Lincoln Highway

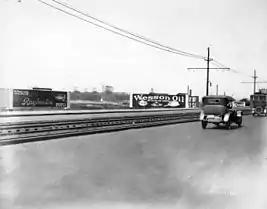
Essex and Hudson Lincoln Highway in Jersey City, New Jersey

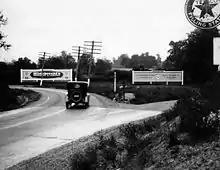
"Lincoln Highway near Pennsylvania Tunnel" near Fallsington, Pennsylvania

The LHA needed to determine the best and most direct route from New York City to San Francisco. East of the Mississippi River, route selection was eased by the relatively dense road network. To scout a western route, the LHA's "Trail-Blazer" tour set out from Indianapolis in 17 cars and two trucks on July 1, 1913, the same day LHA headquarters were established in Detroit. After 34 days of Iowa mud pits, sand drifts in Nevada and Utah, overheated radiators, flooded roads, cracked axles, and enthusiastic greetings in every town that thought it had a chance of being on the new highway, the tour arrived for a parade down San Francisco's Market Street before thousands of cheering residents.